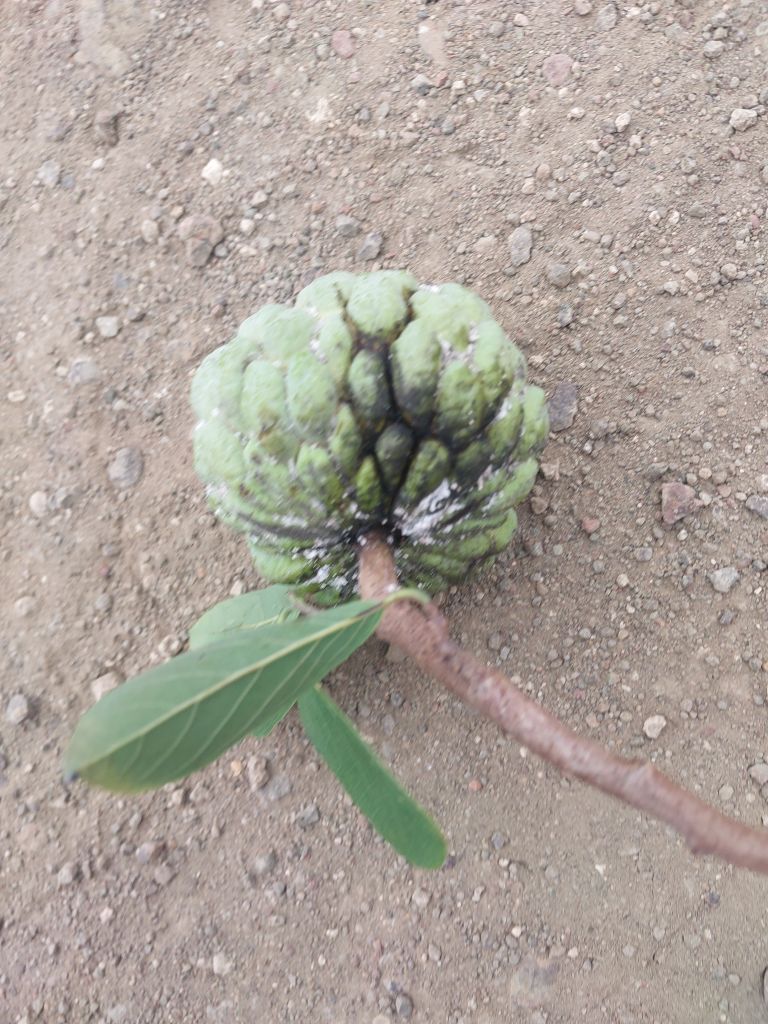
Disease label: Athracnose